Amoskeag Manufacturing Company

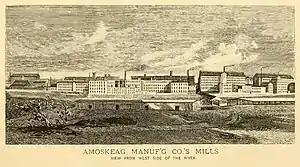
Amoskeag Manufacturing Co.'s Mills,

Incorporated in 1846, Manchester was intended to be a model of utopian factory-city planning, as Lowell, Massachusetts - thirty miles down-river - had been. William Amory, the cultured company treasurer, together with Ezekiel A. Straw, the first Amoskeag agent, influenced the style of Manchester's urban design. It had broad avenues and squares ("reserved for public promenades") graced by fine schools, churches, hospitals, fire stations and a library. Row houses (called corporations) were built and rented to workers with families after years on a waiting list. Italianate, Second Empire and Queen Anne style mansions accommodated the company elite. Parks provided employees with fresh air, recreation and rest. Twenty acres were donated by Amoskeag Mills to create Valley Cemetery. The city's main thoroughfare, Elm Street, ran atop a ridge parallel to the mills below, but at a remove to lessen their clamor. Bostonian T. Jefferson Coolidge was the financial manager 1876 to 1898 who made it highly profitable.